Horse jumping obstacles

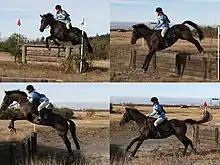
Clockwise from top left: a horse and rider making their way through a sunken road obstacle set.

Also called the rails-ditch-rails, the coffin is a combination fence where the horse jumps a set of rails, moves one or several strides downhill to a ditch, and then goes back uphill to another jump. In the past, coffins were more pronounced, with up-and-down banks leading to the ditch in the middle. However, today only the former type with the rails is seen. The coffin is intended to be jumped in a slow, impulsive canter (known to eventers as a "coffin canter" for that reason). This canter gives the horse the power and agility to negotiate the obstacle, and also allows him the time needed to assess what is being asked, so that he may better complete the combination without problem. Approaching in a fast, flat gallop will cause mis-striding and may entice a refusal from the horse. Going too fast may also result in a fall, if the horse cannot physically make a stride between the obstacles.